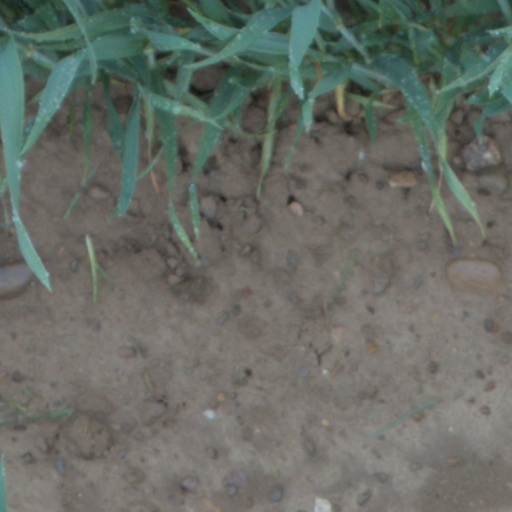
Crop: wheat